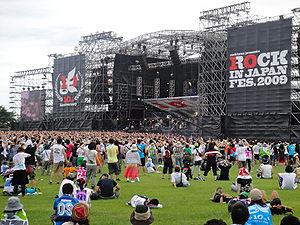
Hitachi Seaside Park, aussi Parc côtier d'Hitachi, est un parc public situé à Hitachinaka, dans la préfecture d'Ibaraki, au Japon.
Le Rock in Japan Festival est un Festival de rock Japonais se déroulant sur trois jours. Le festival a lieu annuellement à la même période de l'année à Hitachinaka dans la préfecture d'Ibaraki. Ce festival est l'un des plus importants du Japon.